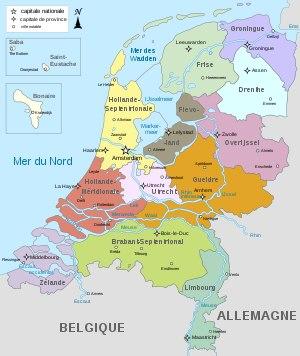
Liste des phares des Pays-Bas : Aux Pays-Bas, les phares sont entretenus par le Rijkswaterstaat, l'Organisation Nationale de l'Eau. Depuis années, il y a eu un mouvement en faveur de la cession de certains des phares historiques à la propriété des autorités municipales.
Les Pays-Bas, en forme longue le royaume des Pays-Bas, sont un pays d'Europe de l'Ouest, frontalier avec la Belgique au sud et l'Allemagne à l'est, possédant également une frontière avec la France sur l'île de Saint-Martin. Monarchie constitutionnelle comptant 17,2 millions d'habitants en 2019, le pays a pour capitale Amsterdam, bien que les institutions gouvernementales — exécutif, législatif et judiciaire — siègent à La Haye. Il est administré en quatre territoires autonomes : Aruba, Curaçao, Saint-Martin et le territoire européen, lui-même divisé en douze provinces, auxquelles s'ajoutent trois autres communes à statut spécial situées outre-mer. Géographiquement, le pays dispose de caractéristiques uniques, possédant l'une des altitudes moyennes les plus faibles au monde : environ un quart du territoire en Europe est situé sous le niveau de la mer du Nord, qui le baigne à l'ouest et au nord. 18,41 % de la superficie totale des Pays-Bas est couverte d'eau.
Les provinces des Pays-Bas sont au nombre de douze depuis le 1ᵉʳ janvier 1986 avec la création de celle du Flevoland.